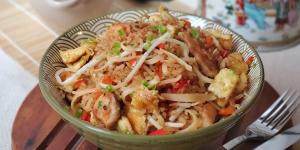
aeropuerto chifa